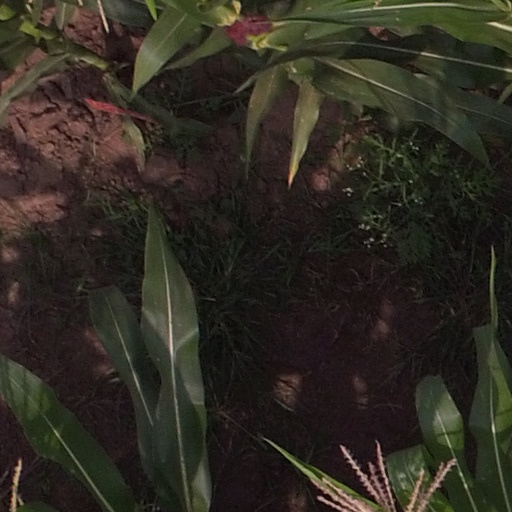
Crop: maize; corn